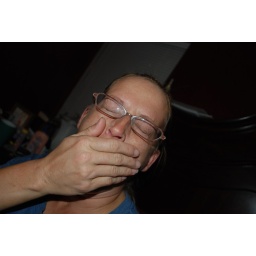
Day 241 Glad to be home in my bed